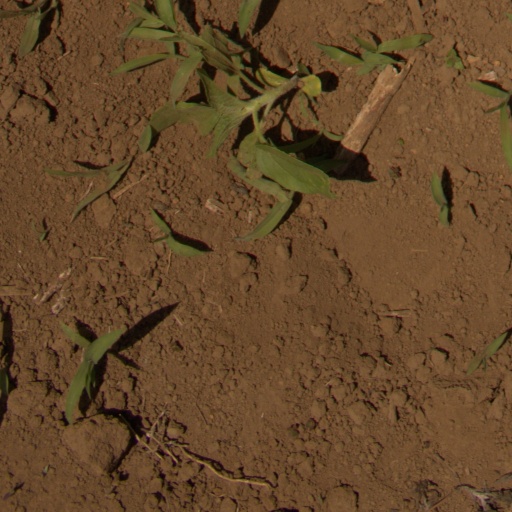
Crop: Jerusalem artichoke